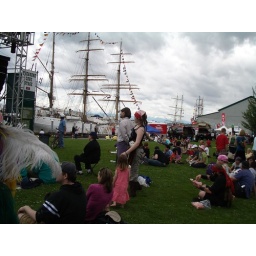
The little girl in the pink dress was having tons of fun dancing.